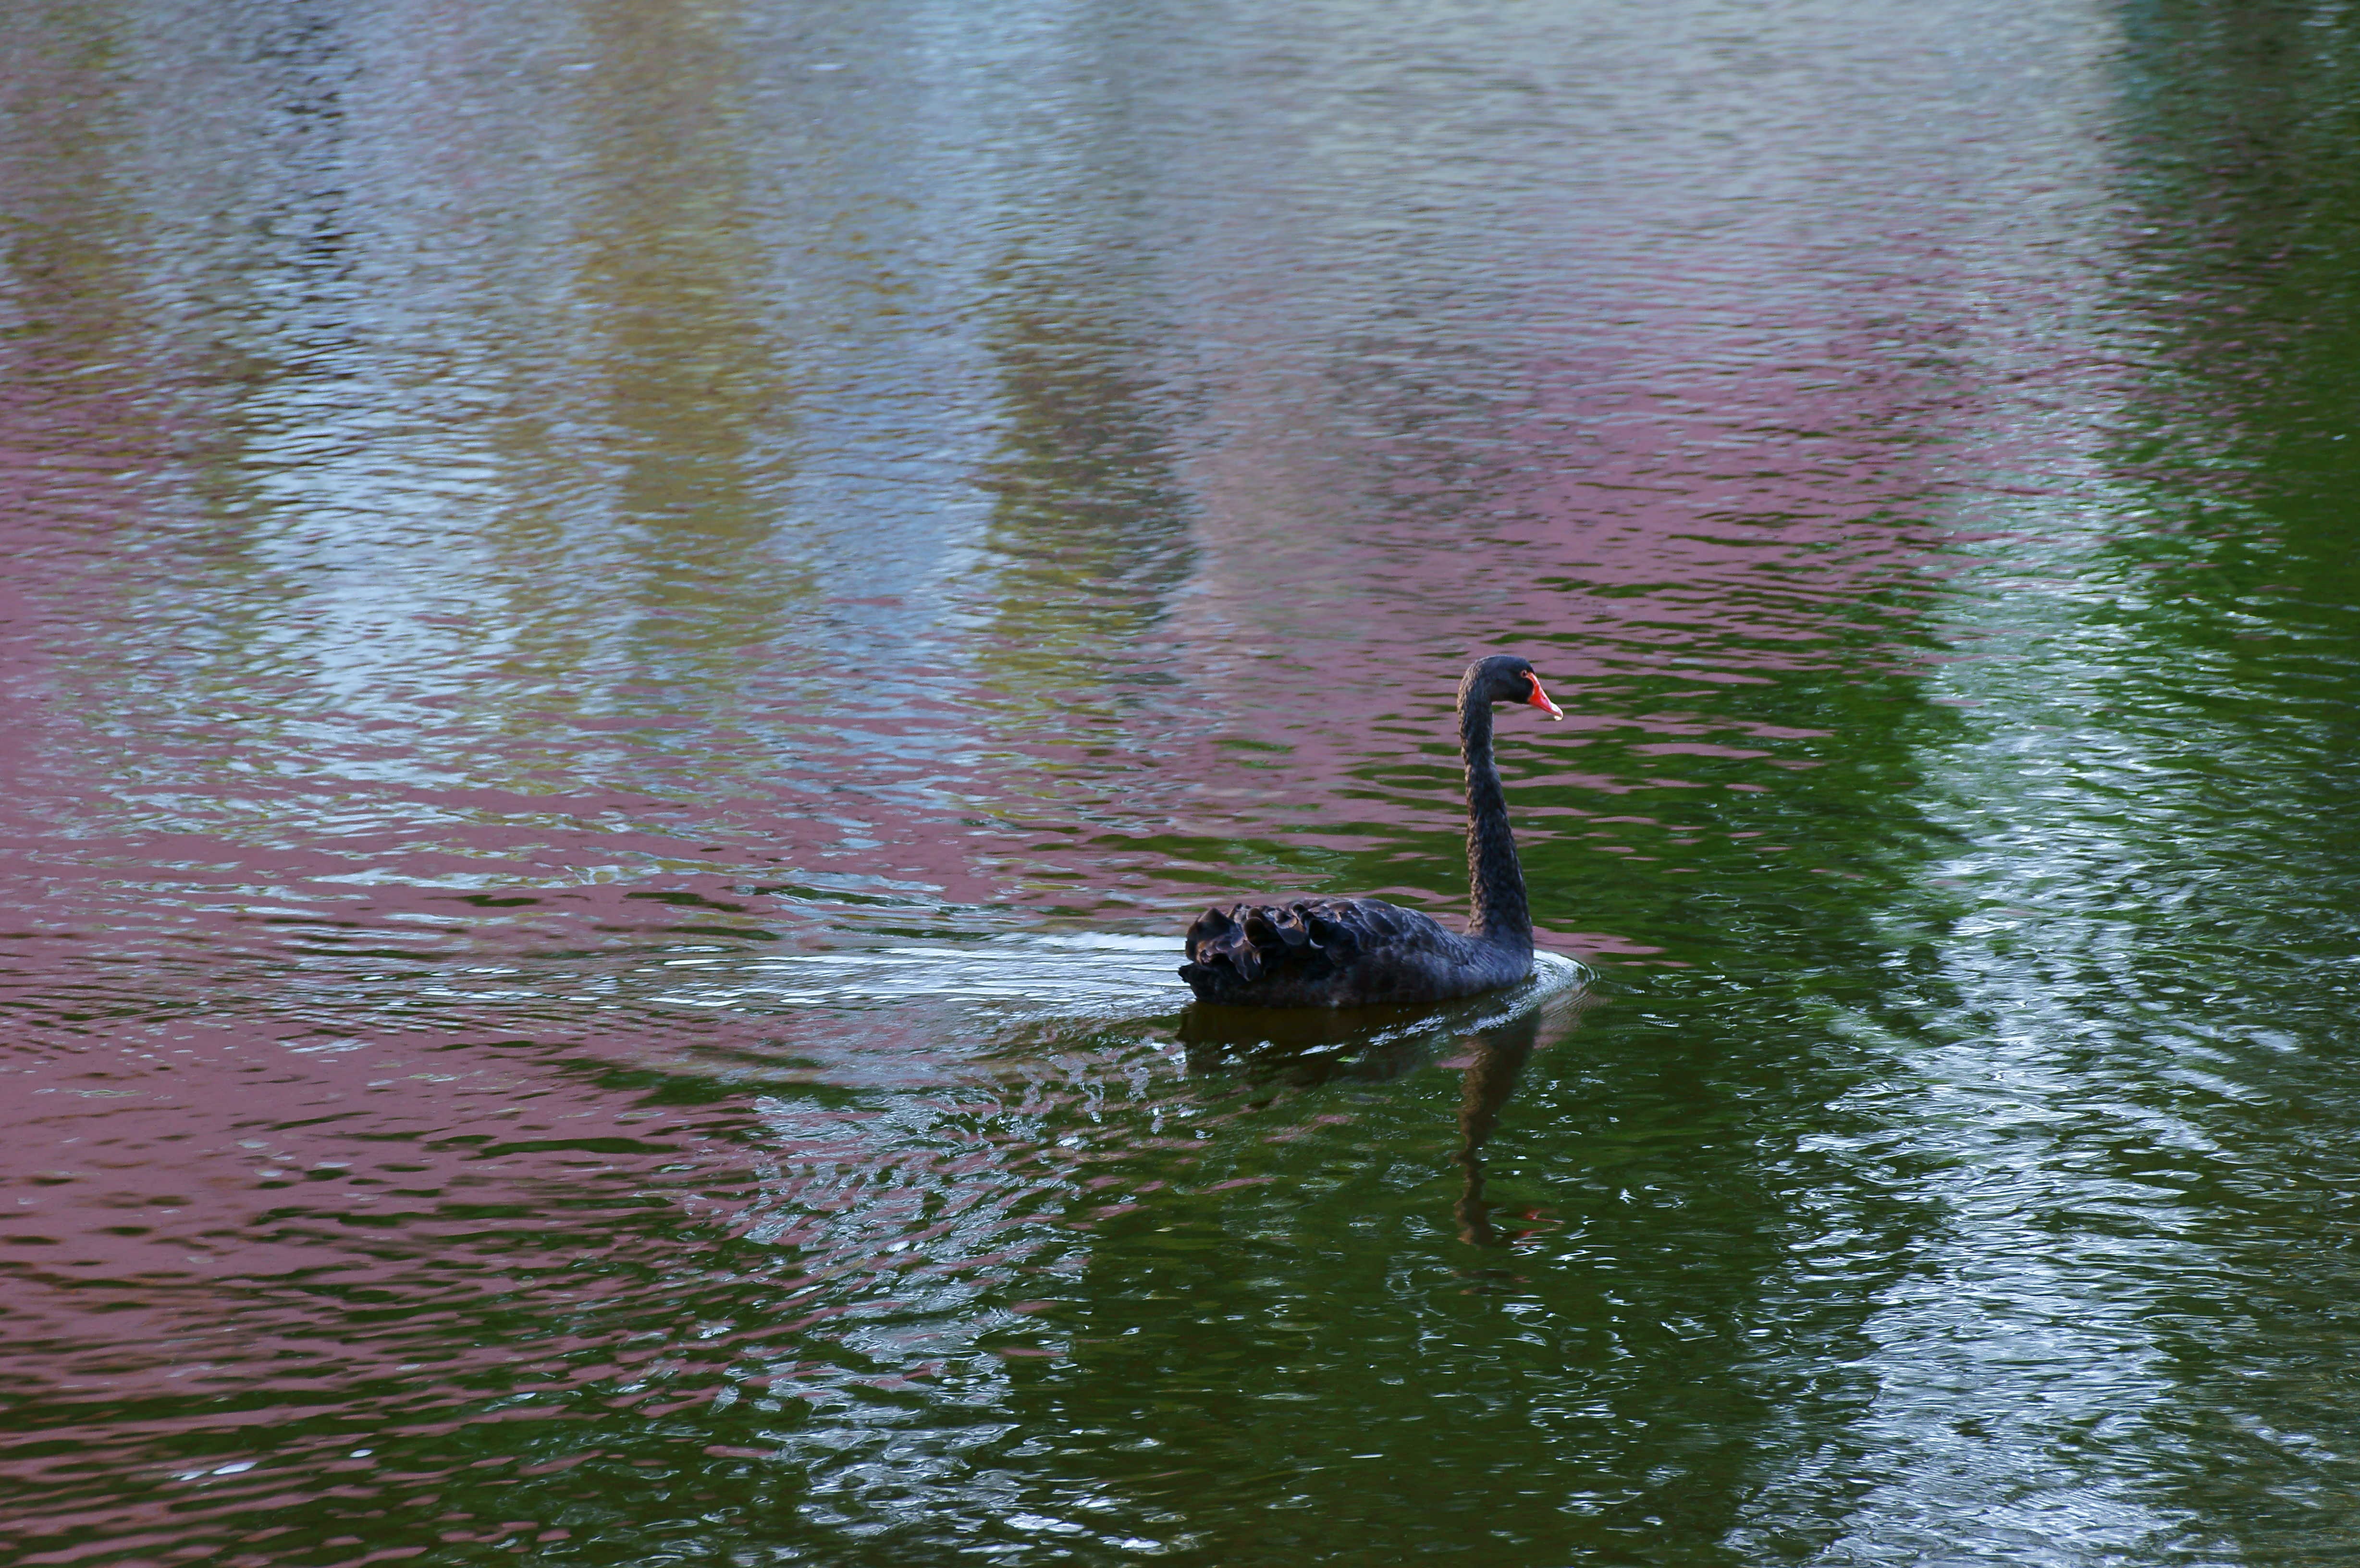
water, nature, bird, lake, summer, vacation, pond, wildlife, reflection, fauna, swan, swans, wetland, vertebrate, water bird, black swan